Qa'a

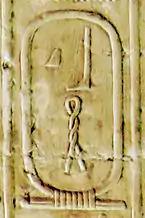
Qebeh, cartouche name of Qa'a in the Abydos king list.

Manetho calls Qa'a Biénechês and gives him a reign of 26 years according to the version preserved by Sextus Julius Africanus. Other versions of copies of Manetho's epitomes give other hellenized names such as Óubiênthis for versions by Eusebius and Víbenthis by Armenian versions of Eusebius.